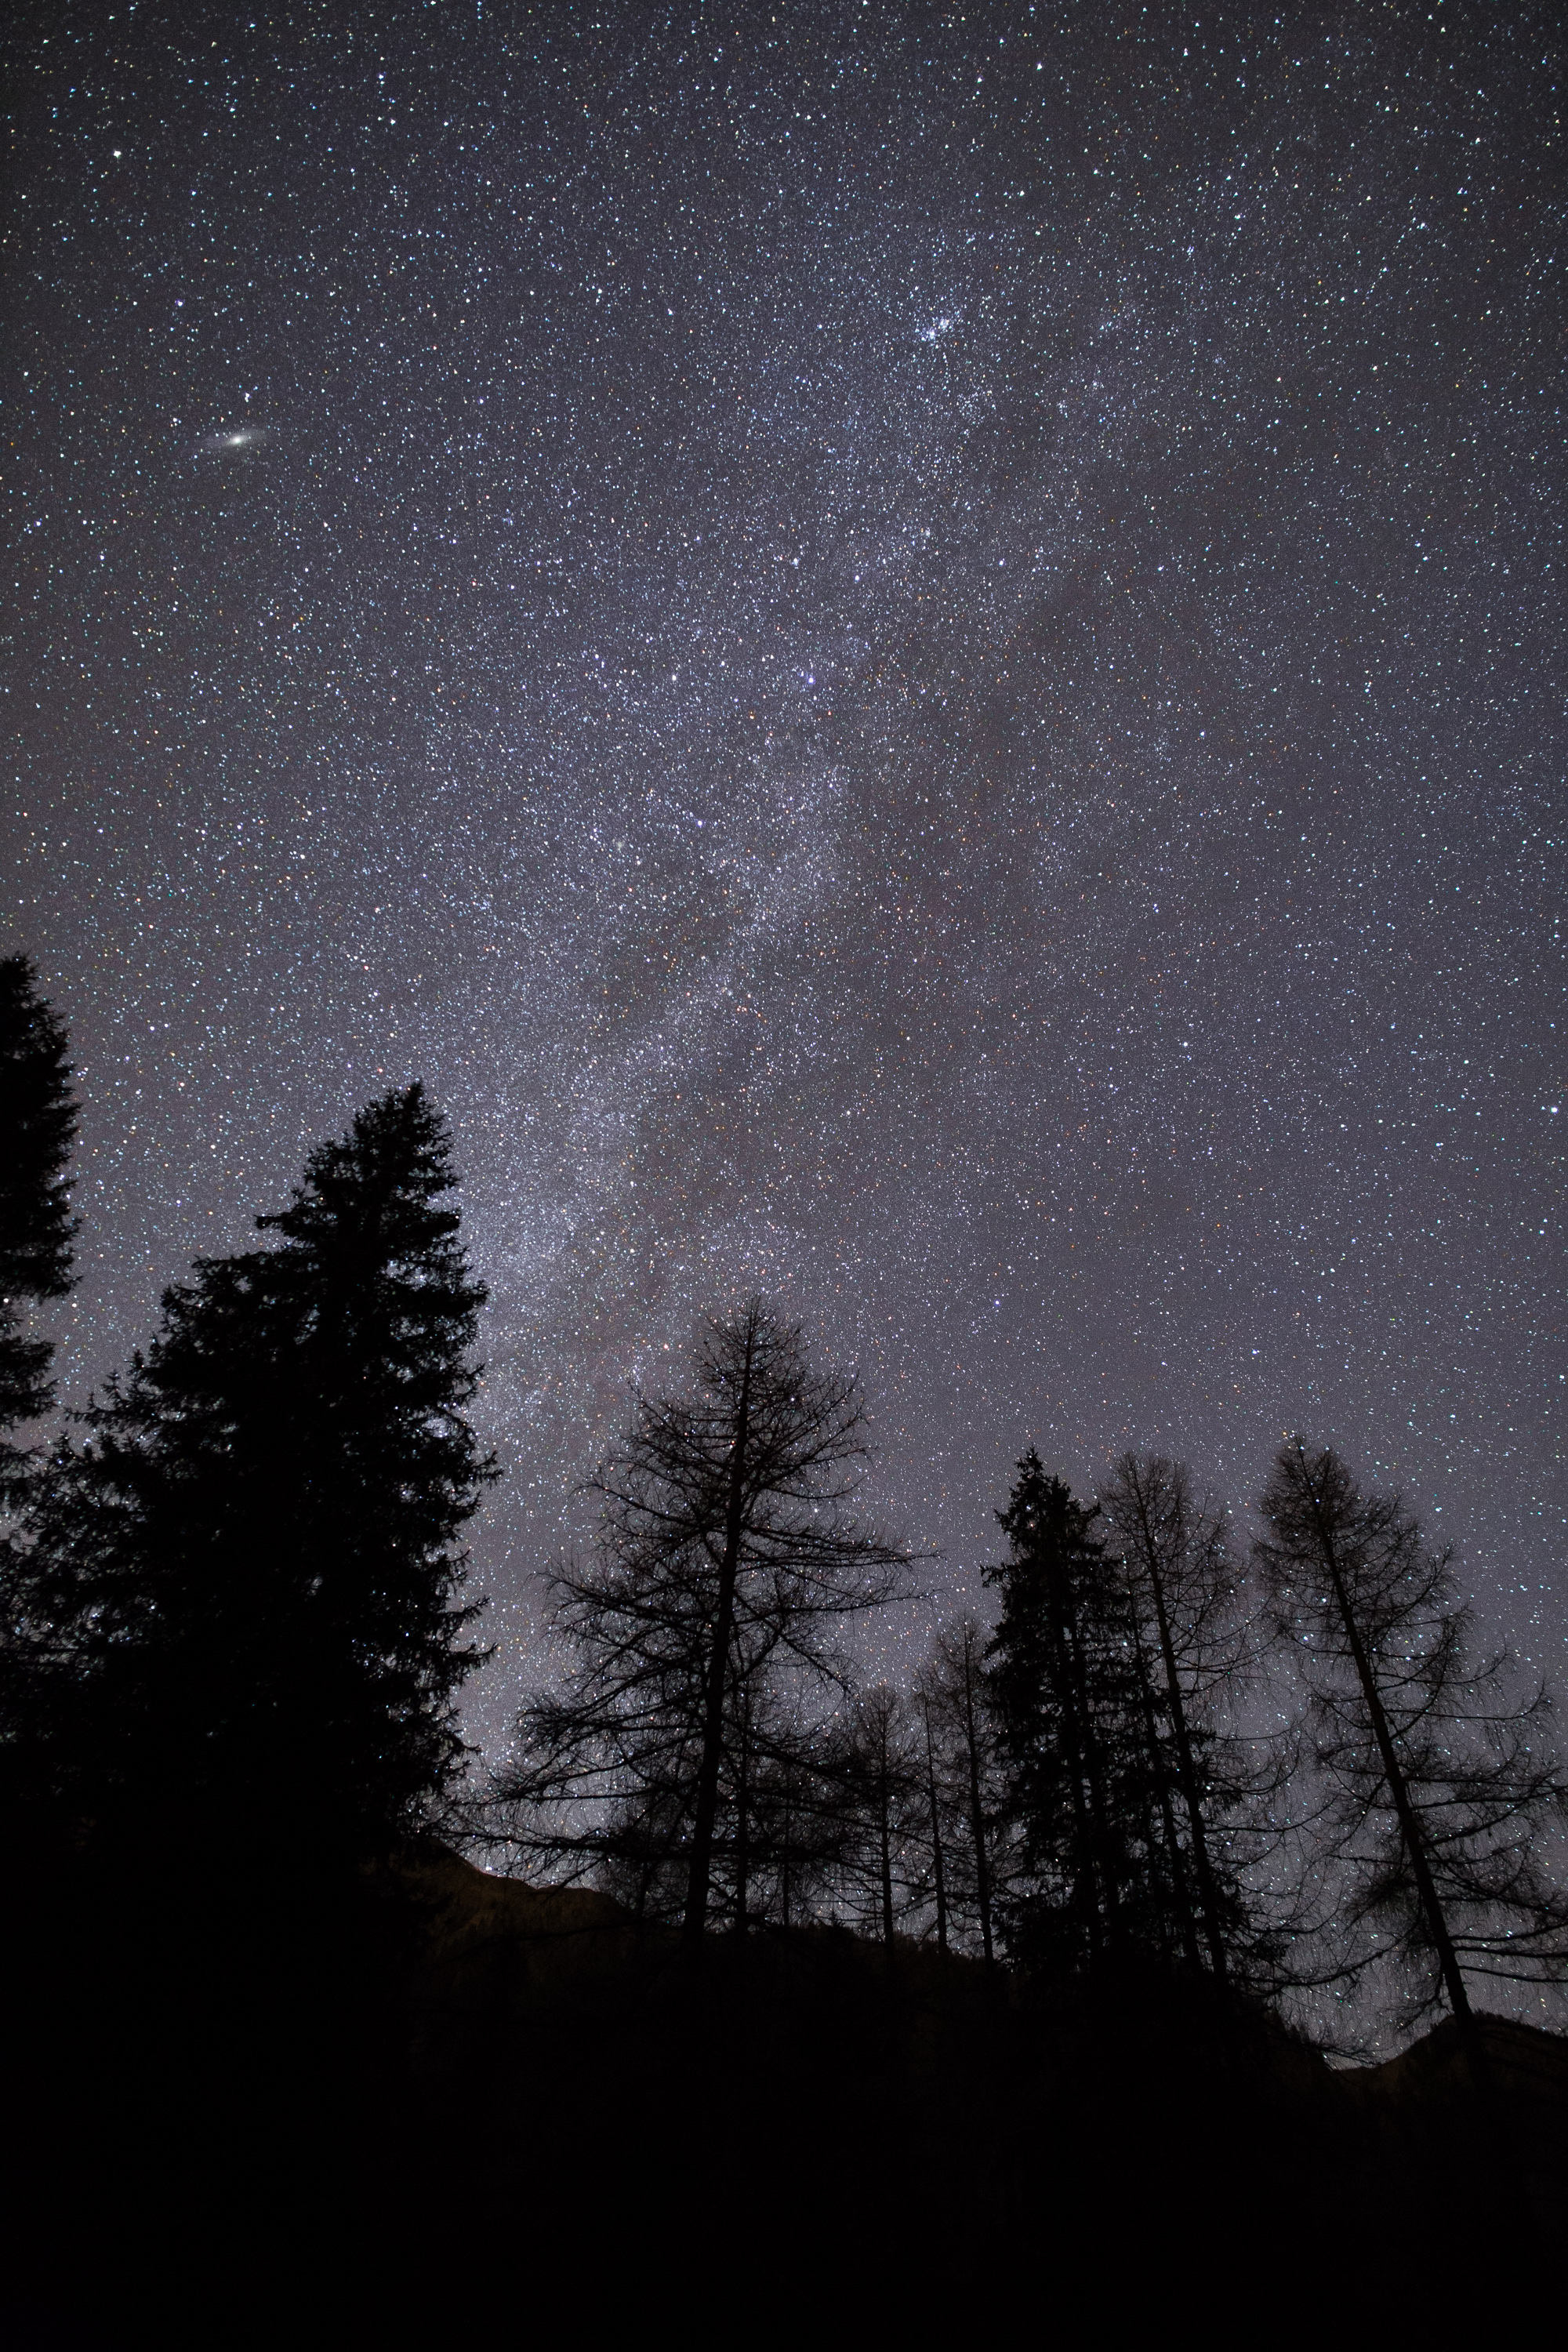
sky, night, star, milky way, atmosphere, darkness, galaxy, moonlight, astronomy, midnight, astronomical object